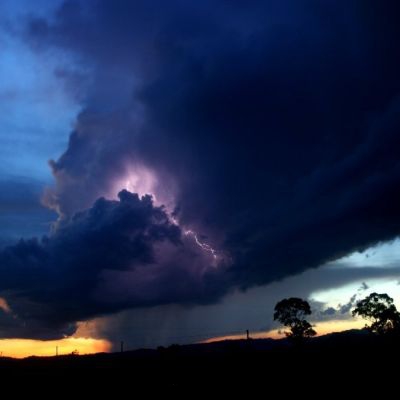
Cloud type: Cumulonimbus (Cb)